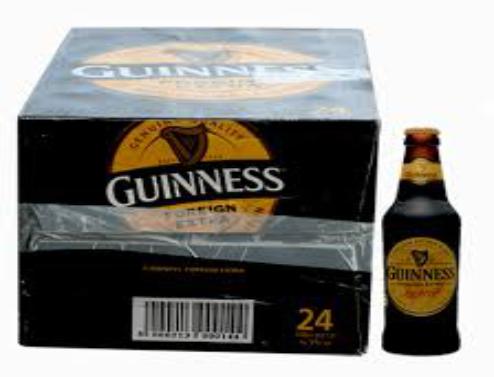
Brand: GUINNESS
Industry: Food